Carlism in literature

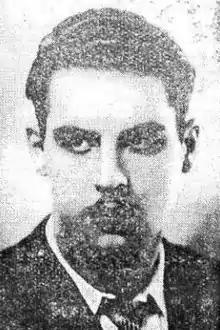
Jaime del Burgo

Definitely the most popular role of Carlism in contemporary literature is to provide a setting for adventure novels, by some scholars dubbed also "literatura juvenil". The authors "tailor their proposals to the new values within current subgenres for young readers such as mystery, historical novel, books of knowledge, metafiction", with protagonists styled after Zalacaín. The novels continue the adventurous literature of the Francoist era; the difference is that they are increasingly sophisticated and no longer contain veiled Carlist propaganda. In terms of key message they advance praise of general values such as friendship, loyalty, courage, and can hardly be associated with any particular camp, though in some cases, e.g. Atxaga or Landaluce, Carlist protagonists seem to be treated with particular sympathy; they also usually convey more or less explicit message about absurdity of civil wars. They are typically set in the 19th century; the last civil war still appears too sensitive a topic for such a literature.